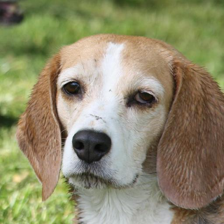
Label: animals